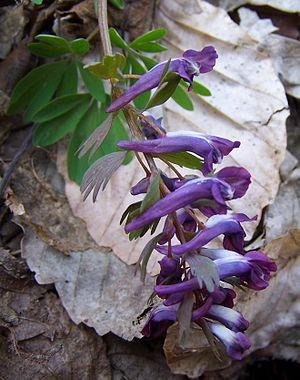
Cette liste de Tracheophyta de Bosnie-Herzégovine, ainsi que d’espèces introduites est un aperçu incomplet d’espèces de mousses, de fougères, de gymnospermes et d’angiospermes citées dans la littérature disponible en langues bosniaque, croate, serbe et serbo-croate. Cet aperçu n’inclue pas des espèces cultivées ni celles occasionnellement introduites.